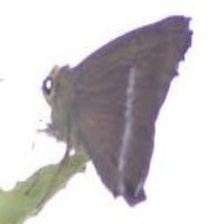
Species: COMMON BANDED AWL